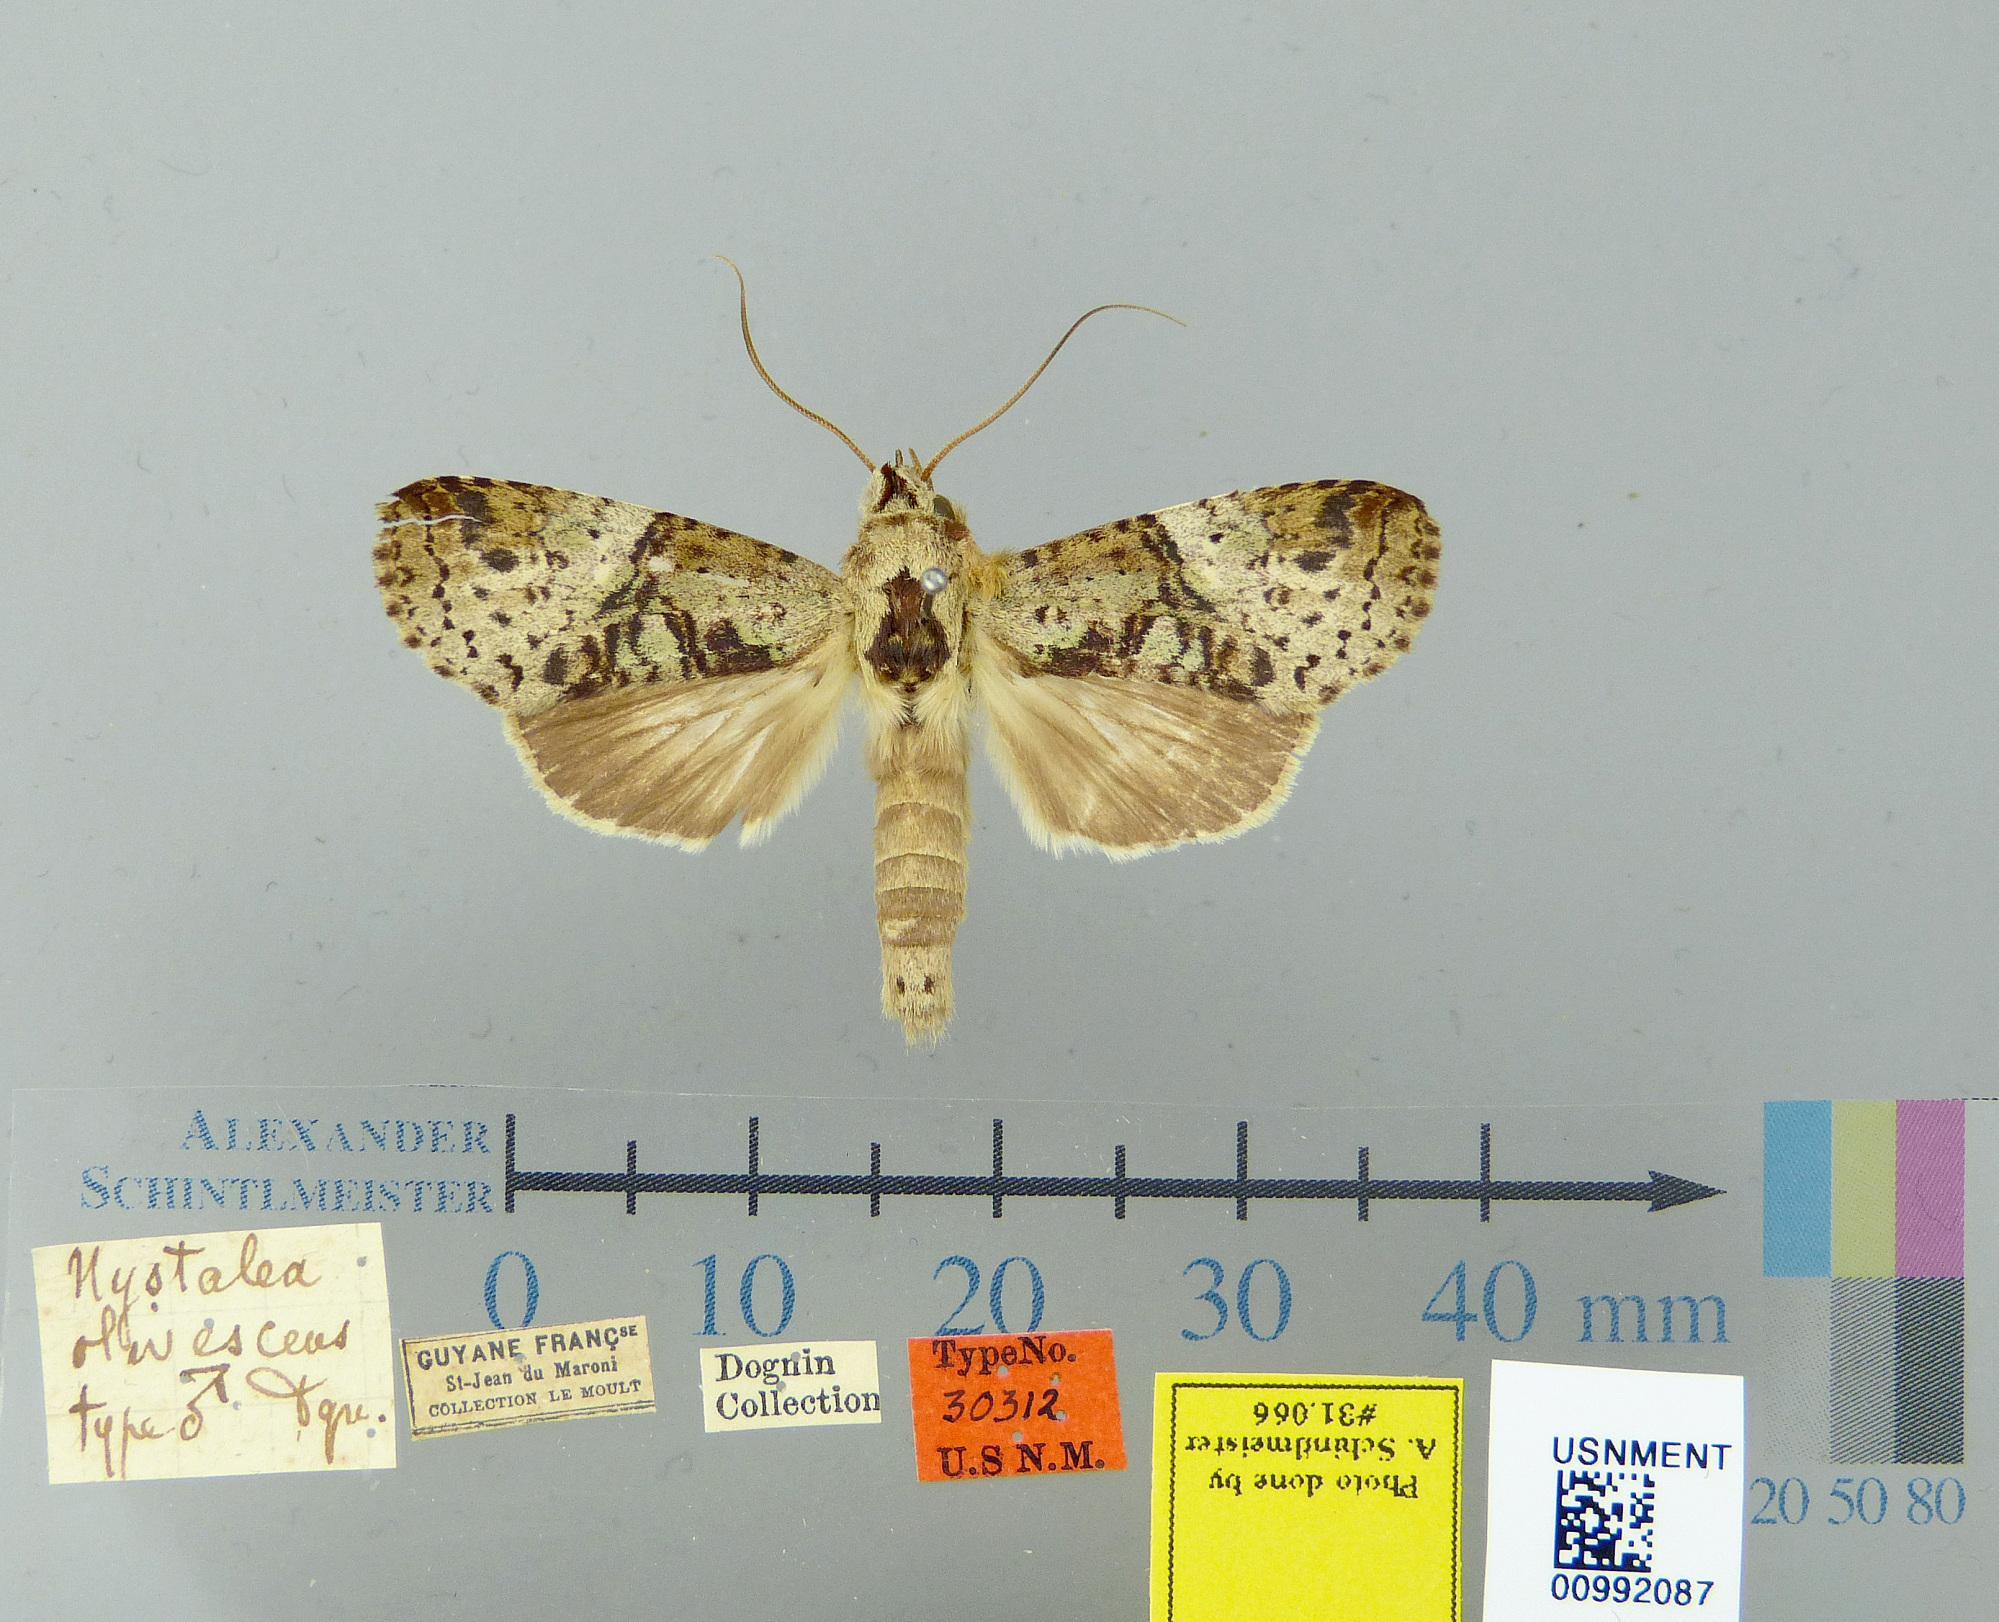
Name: Nystalea olivescens
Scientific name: Nystalea olivescens Dognin, 1916
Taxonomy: Animalia, Arthropoda, Insecta, Lepidoptera, Notodontidae
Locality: Guyane Francaise, Unknown, French Guiana